Røros Line

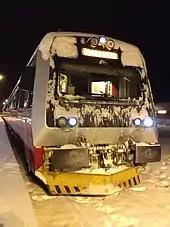
A chilly start for a NSB Class 92 at Røros Station on 2 January 2013.

Two major developments have been proposed for the Røros Line – electrification and installation of centralized traffic control. The latter is scheduled to take place as part of nationwide implementation of European Train Control System, which is scheduled to be completed within 2021. The National Rail Administration is considering the possibilities of electrifying the Røros Line along with all its other diesel lines. If a go-head were given, it would probably be in conjunction with the electrification of the Solør Line. A 2015 report recommended that the Røros and Solør Lines be given priority after the Nordland Line from Trondheim to Steinkjer Station and the Meråker Line, but before the rest of the Nordland Line and the Rauma Line.